Tower of Llanes

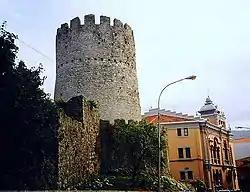

The Tower of Llanes (Spanish: "Torreón de Llanes") is a medieval tower located in Llanes, Spain.